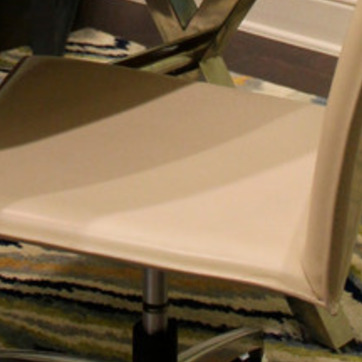
Material: leather